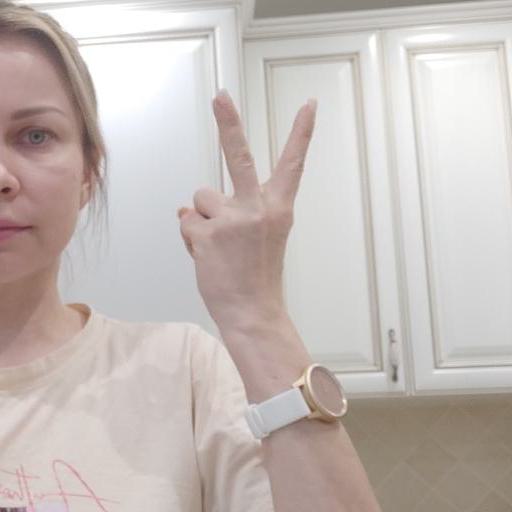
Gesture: peace_inverted